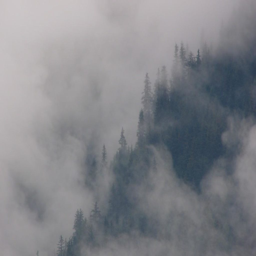
a forest in a heavy fog